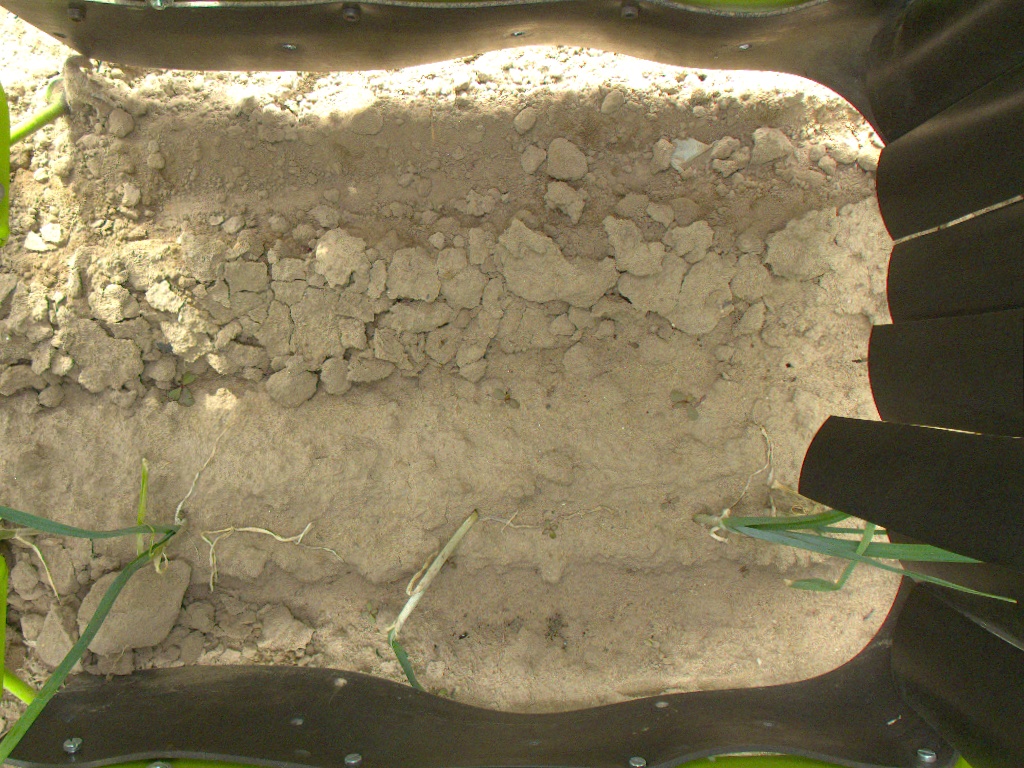
Crop: leek
Objects: leek, leek, leek, stem_leek, stem_leek, stem_leek